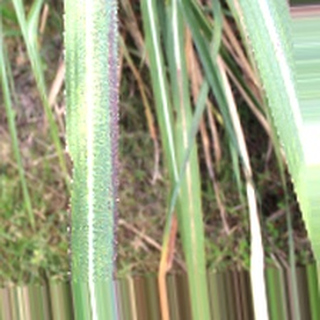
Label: sugarcane_bacterial_blight